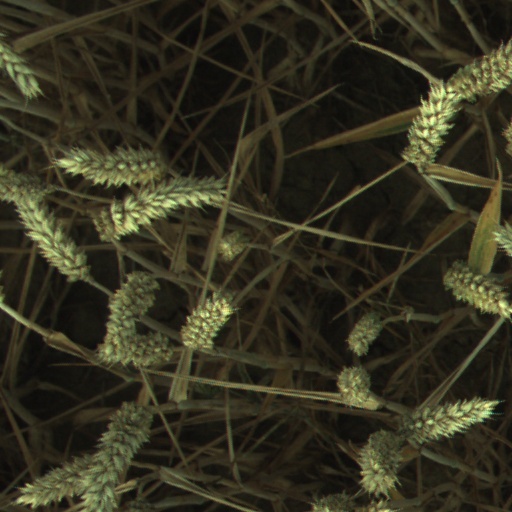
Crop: wheat